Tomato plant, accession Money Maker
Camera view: vertical (180 deg); turntable rotation: 60 degrees
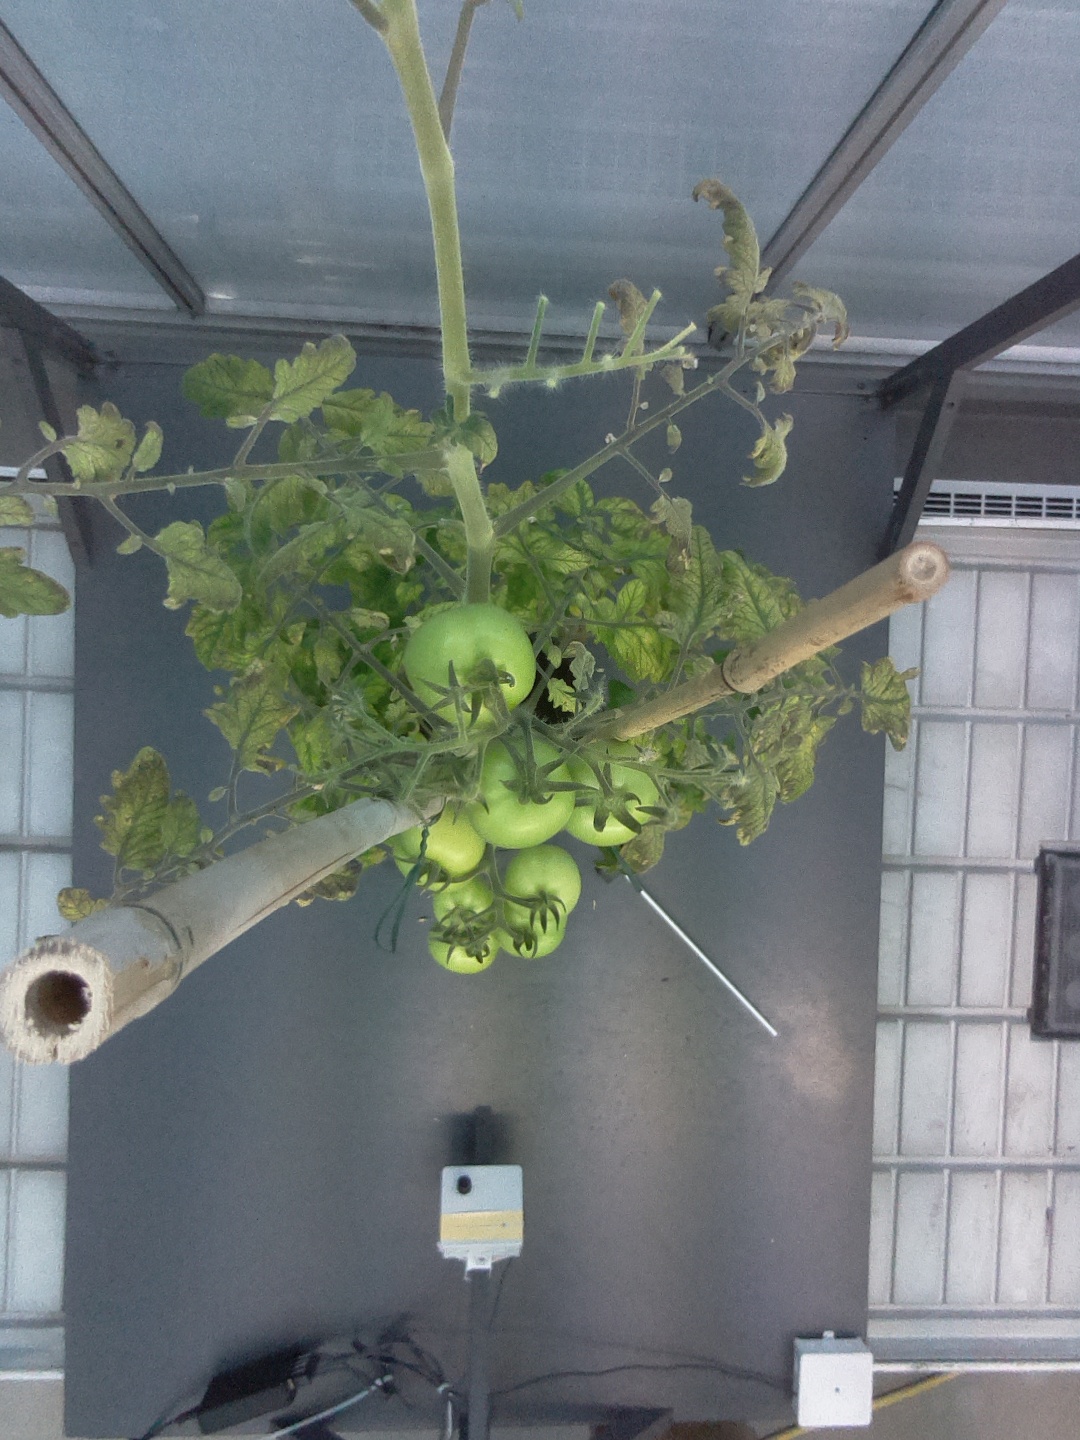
BBCH growth stage 78: 80% -90% of final fruit size